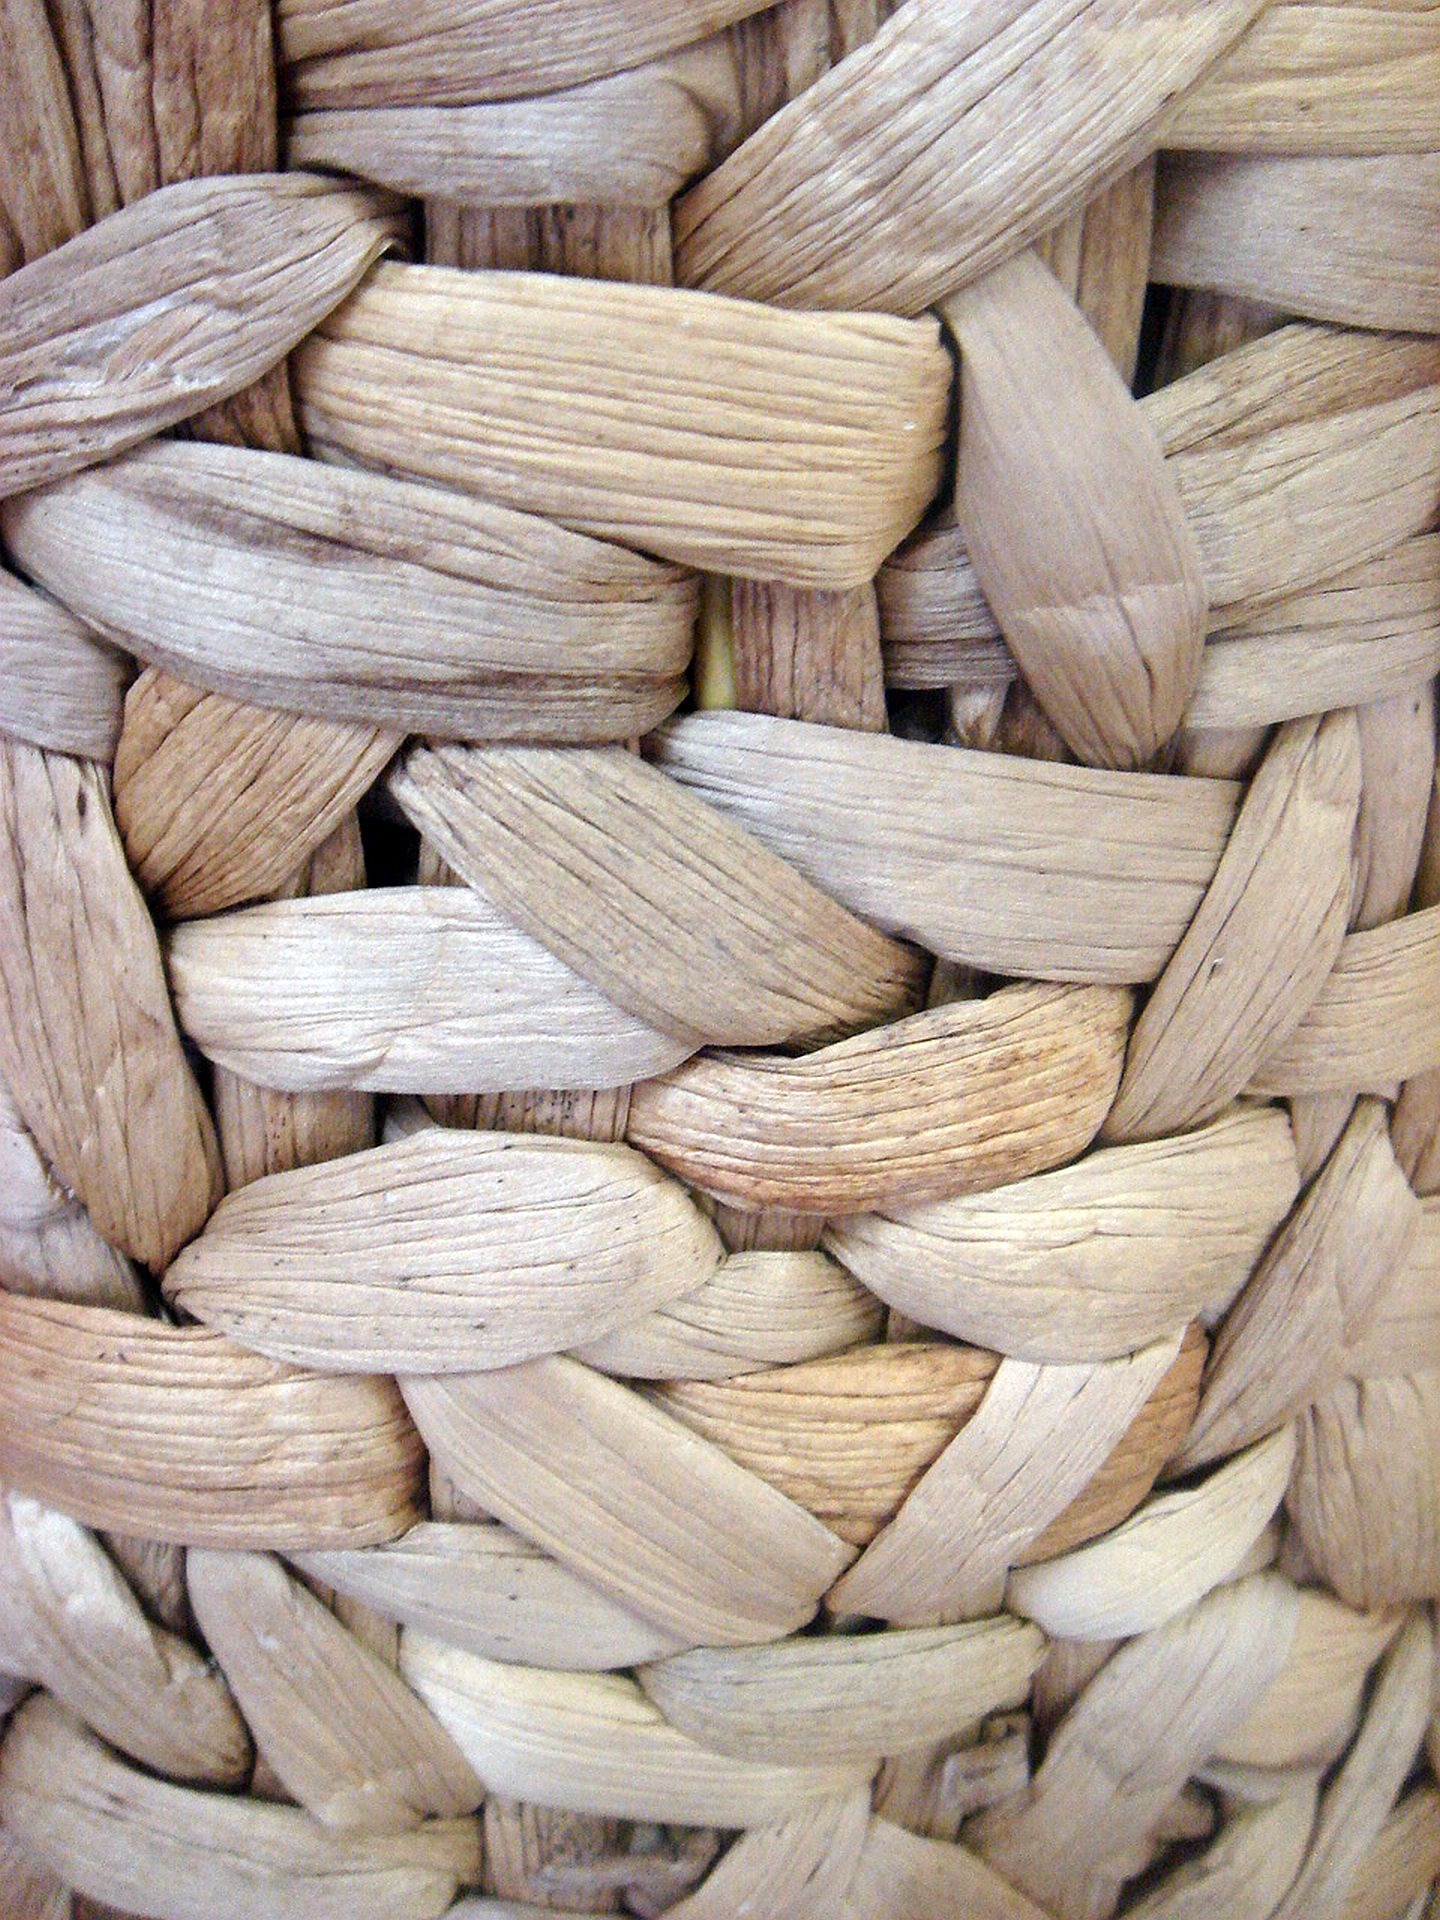
plant, wood, dry, food, produce, container, mosaic, tangled, flooring, flowering plant, husk, sunflower seed, grass family, land plant, whole grain